JoJo Natson

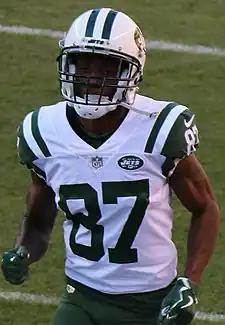
Natson with the New York Jets in 2017

Bruce "JoJo" Natson Jr. (born February 1, 1994) is an American former professional football player who was a wide receiver and return specialist in the National Football League (NFL). He played college football at Utah State and Akron.